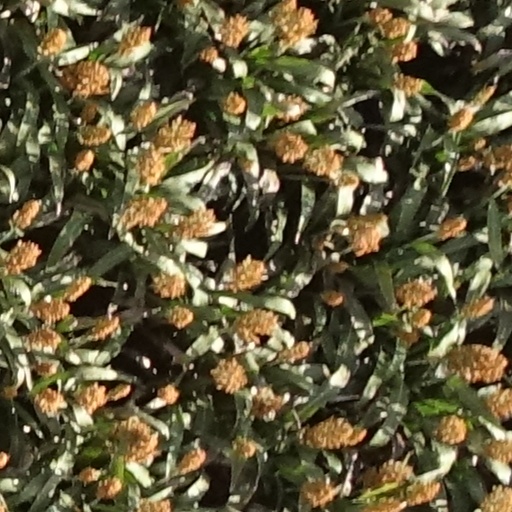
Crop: sorghum